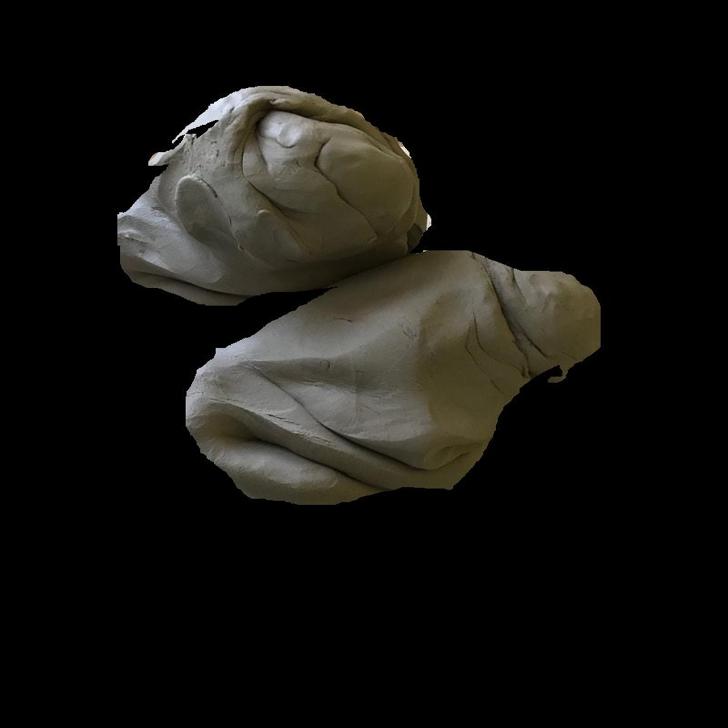
Soil type: Clay soil